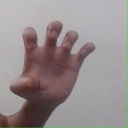
अक्षर: झ